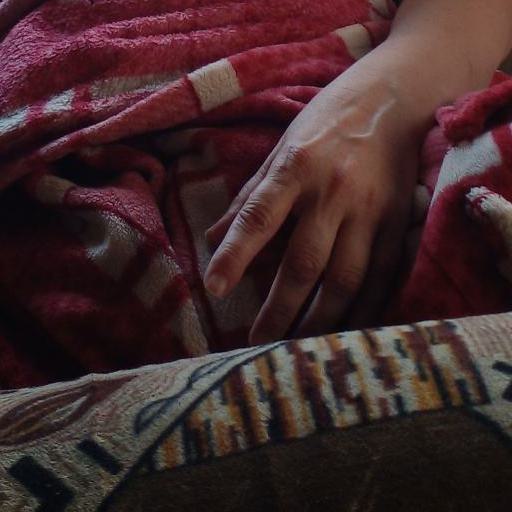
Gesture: no_gesture